Absolute Evil

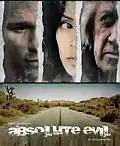
German DVD release cover

Absolute Evil – Final Exit is a 2009 German-American thriller film written and directed by Ulli Lommel. The film stars Carolyn Neff, Rusty Joiner and David Carradine (in his final film before his death). The film premiered at the Berlin International Film Festival on 8 February 2009.